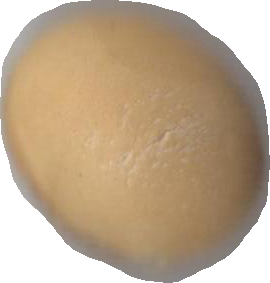
Variety: Dega